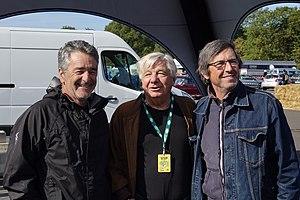
Bruno Saby, Robert (Bob) Neyret et François Chatriot
Les Grandes Heures Automobiles est une manifestation consacrée aux voitures et motos de compétition historiques créée par Franz Hummel, qui se déroule depuis 2015 sur l'Autodrome de Linas-Montlhéry dans l'Essonne durant trois jours de septembre.